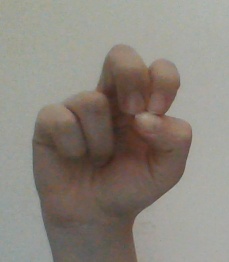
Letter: gaaf